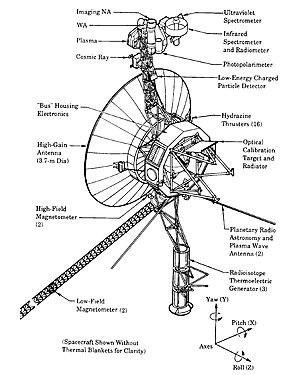
Voyager 1 / Jupiter-passagen
Voyager 1, opsendt d. 5. september 1977 af NASA, er en af to rumsonder, som indgik i den såkaldte Grand Tour. Hvert 176. år er planeternes stillinger gunstige for at rumsonder ved hjælp af gravity assist kan besøge de ydre planeter. Voyager 1 besøgte planeterne Jupiter og Saturn, hvor den optog nærbilleder og foretog en række forskellige videnskabelige målinger. Ved nærpassagen af Saturn valgte JPL at passere månen Titan, frem for en kurs mod Uranus. Derefter fortsatte Voyager 1 videre ud imod det interstellare rum, uden at passere flere af solsystemets planeter. Voyager 1 er det fjerneste menneskeskabte objekt, med en afstand på 22,2 milliarder kilometer fra Jorden i december 2019.